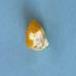
Maize quality: Bad